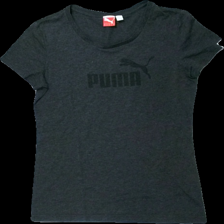
View: front
Type: T-shirt
Category: Ladies
Brand: Puma
Colors: Grey
Material: ?
Pattern: Logo print
Cut: Regular
Size: XS
Season: All
Damage location: middle right
Damage 2 location: top left
Damage 3 location: bottom center
Price range: <50
Recommended usage: Remake
Description: grå t-shirt med logga fram, nopprig